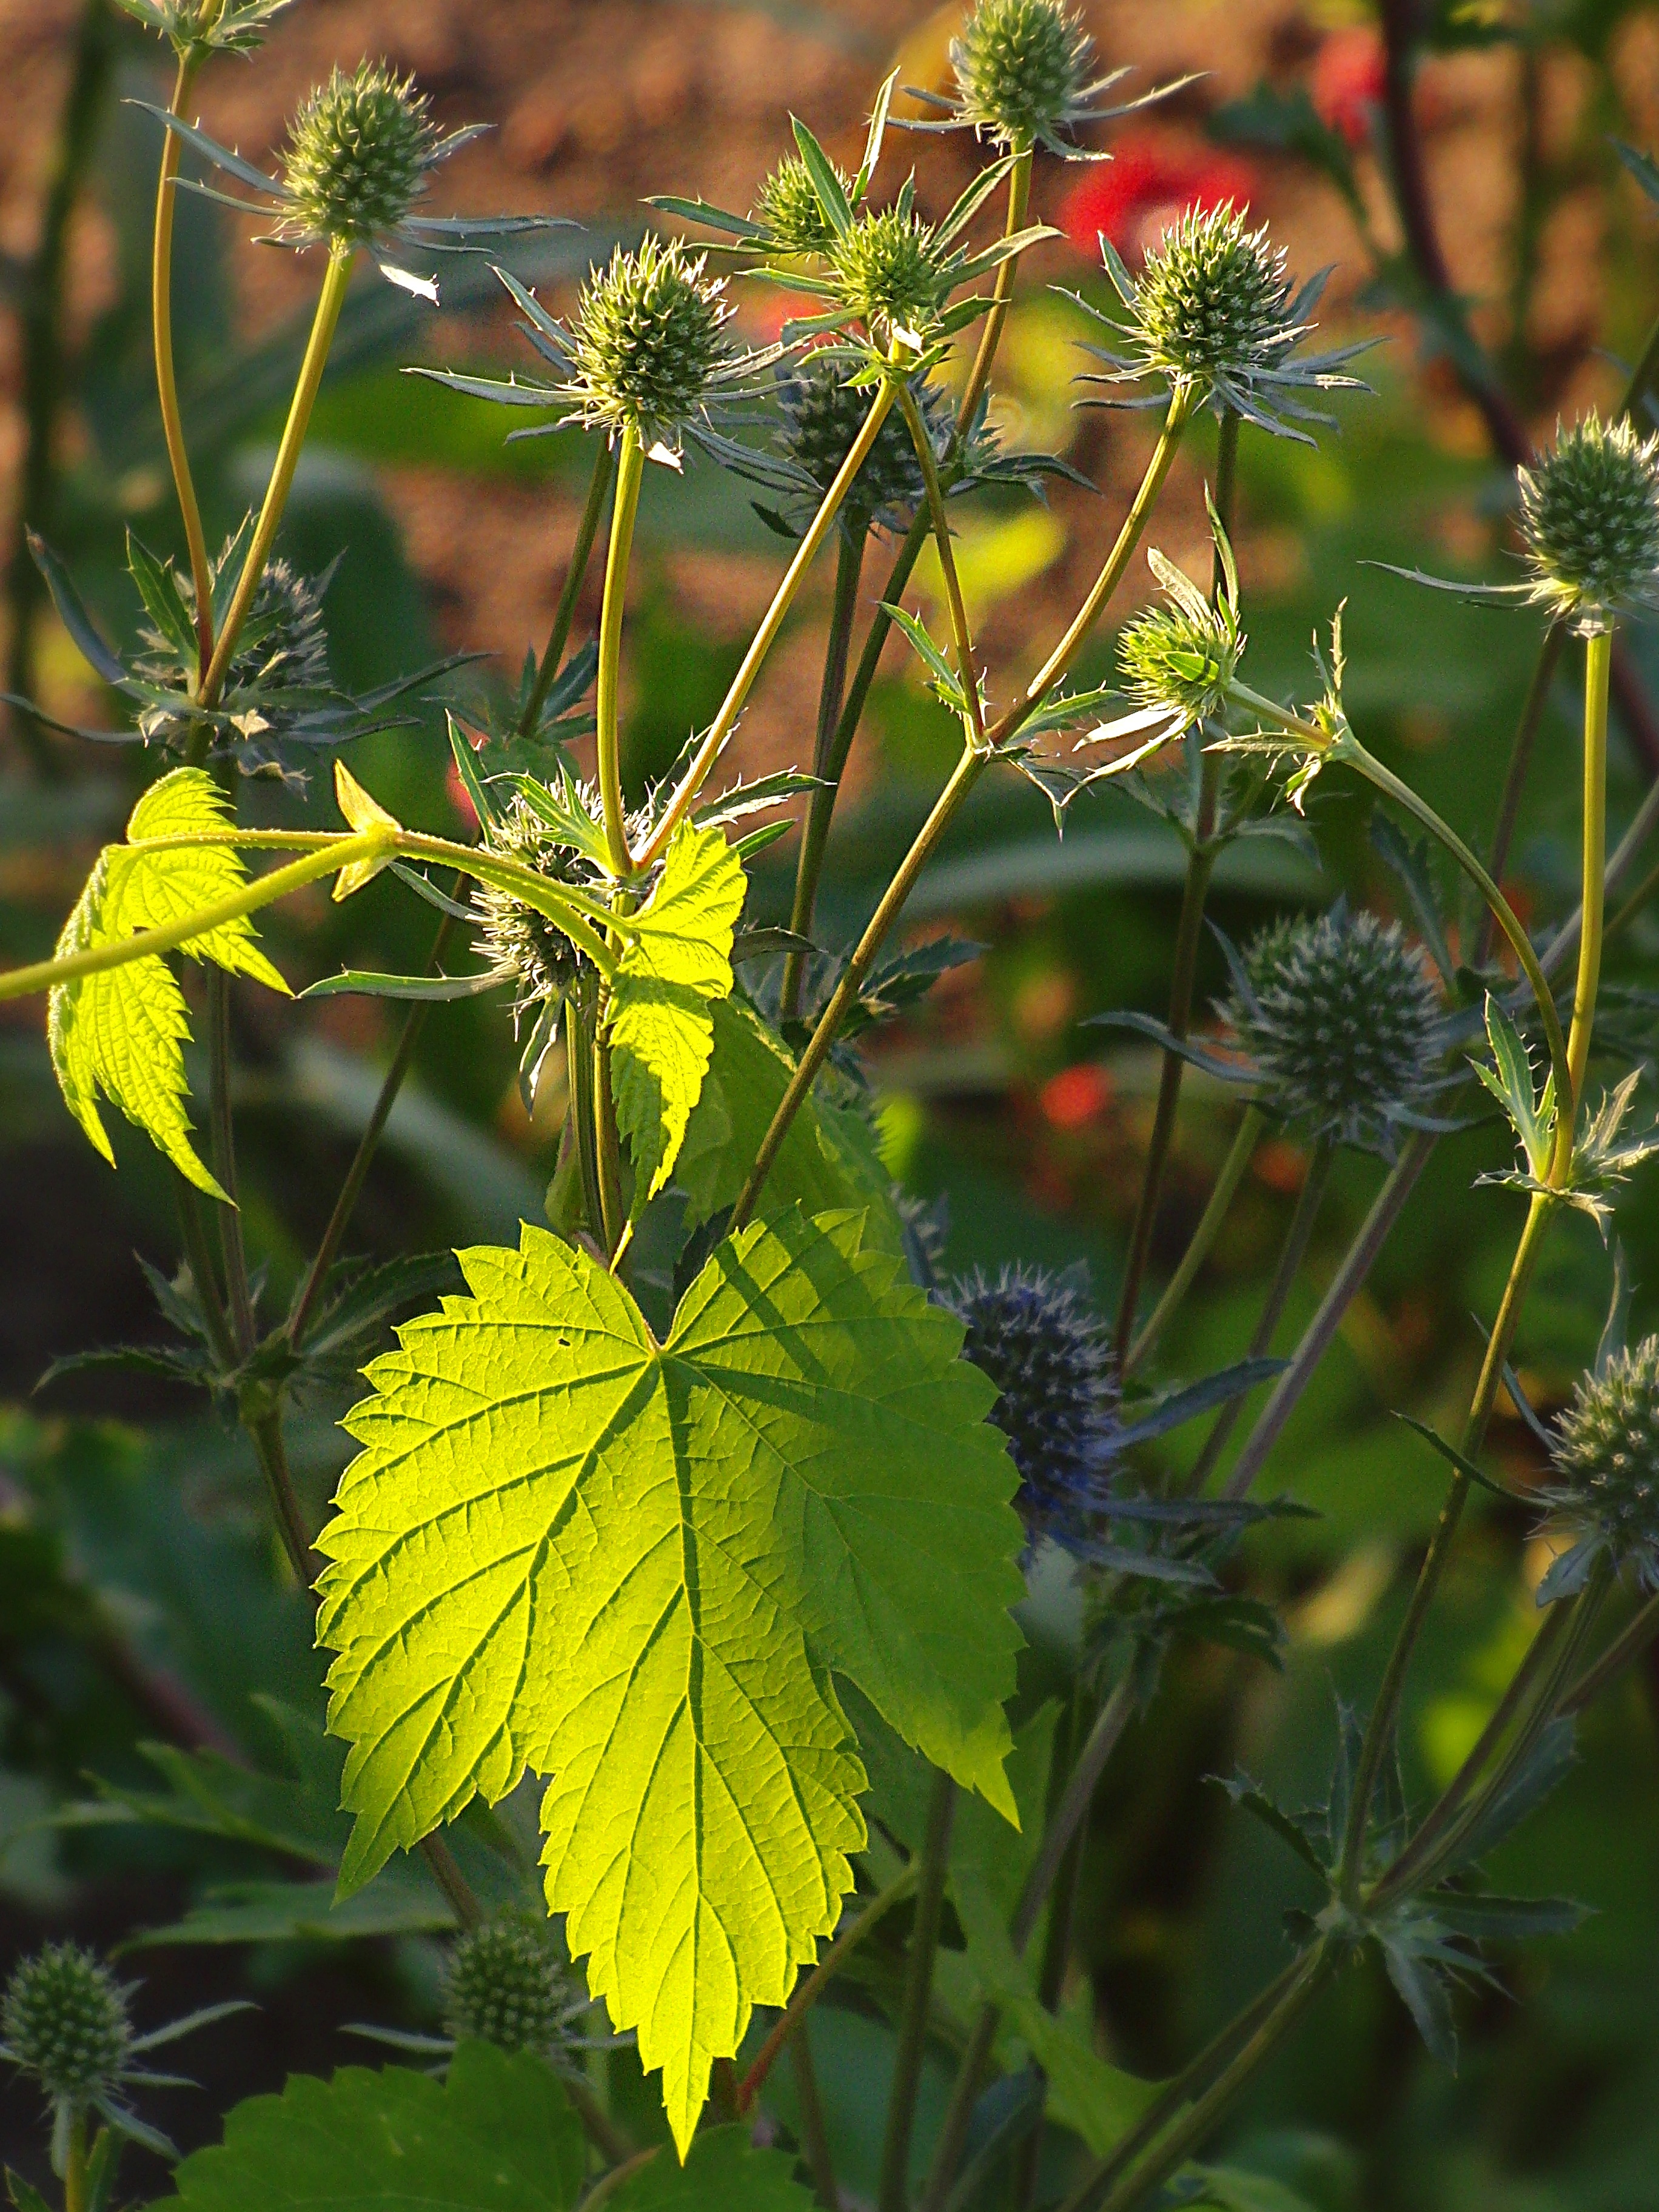
plant, flora, flower, tree, botany, land plant, leaf, flowering plant, prairie, wildflower, daisy family, meadow, shrub, herb, produce, autumn